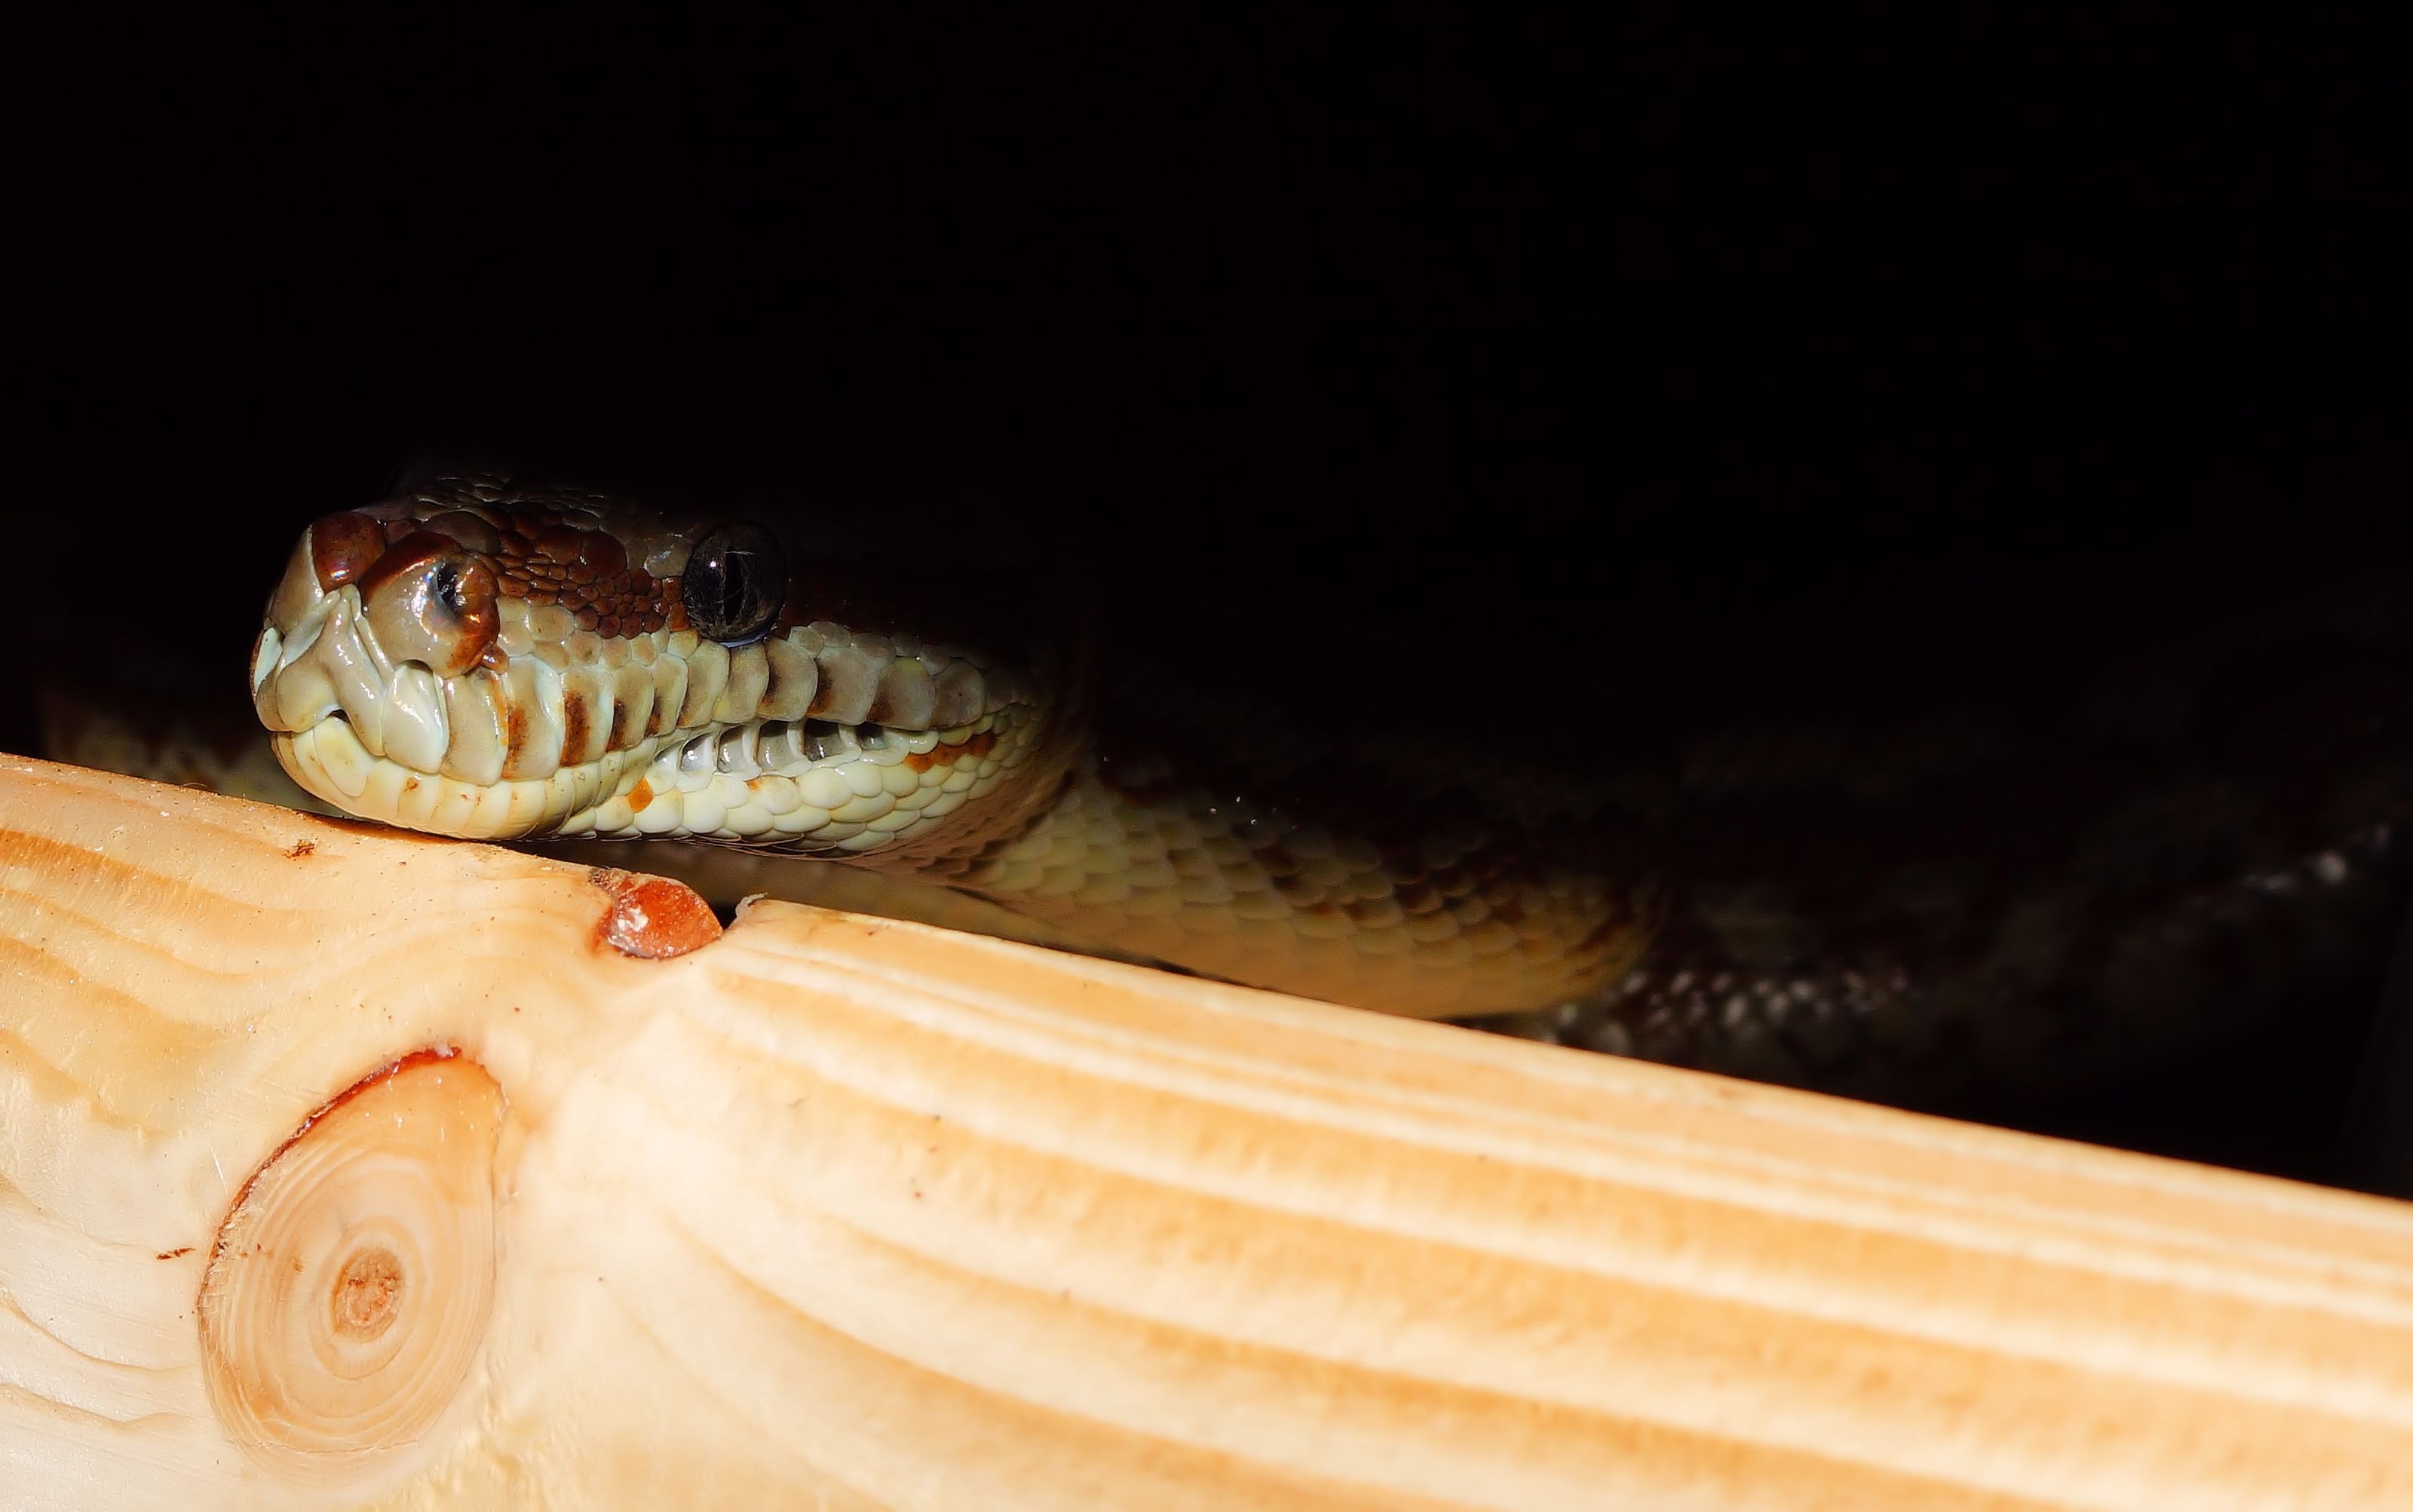
animal, pattern, portrait, reptile, scale, close, close up, australia, snake, vertebrate, beauty, exotic, terrarium, python, noble, constrictor, animal portrait, macro photography, graceful, snakehead, carpet python, morelia bredli